Siegfried Freytag

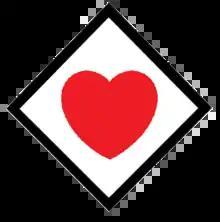
red heart in black square

Freytag participated and led JG 77 in Operation Bodenplatte, the failed attempt to cripple Allied air forces in the Low Countries. The objective of Bodenplatte was to gain air superiority. Freytag was ordered to lead II./JG 77 in an attack on the airfield at Antwerp-Deurne. This airbase hosted RAF Hawker Typhoon wings that had dogged German forces from Normandy to Germany. On the morning of 1 January 1945 Freytag was ordered to lead both I. and III. He conducted the brief that morning. At 08:00, the two formations 18 Bf 109s of I. and III./JG 77 took off. At the same time 23 Bf 109s of II./JG 77 took off. Around the Bocholt area they formed up with the other two "Gruppen". As the fighter wing headed north, it passed Woensdrecht airfield. The aerodrome was home to 132 Wing and its five Spitfire squadrons; 331, 332, 66 and 127, and 322 (Dutch). Some pilots from II./JG 77 either mistakenly believed it to be Antwerp, or thought the opportunity was too good to pass up. Two German fighters were claimed shot down, and one pilot captured. However, none of the JG 77 casualties fit this description.